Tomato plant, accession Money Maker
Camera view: horizontal (90 deg, fisheye); turntable rotation: 330 degrees
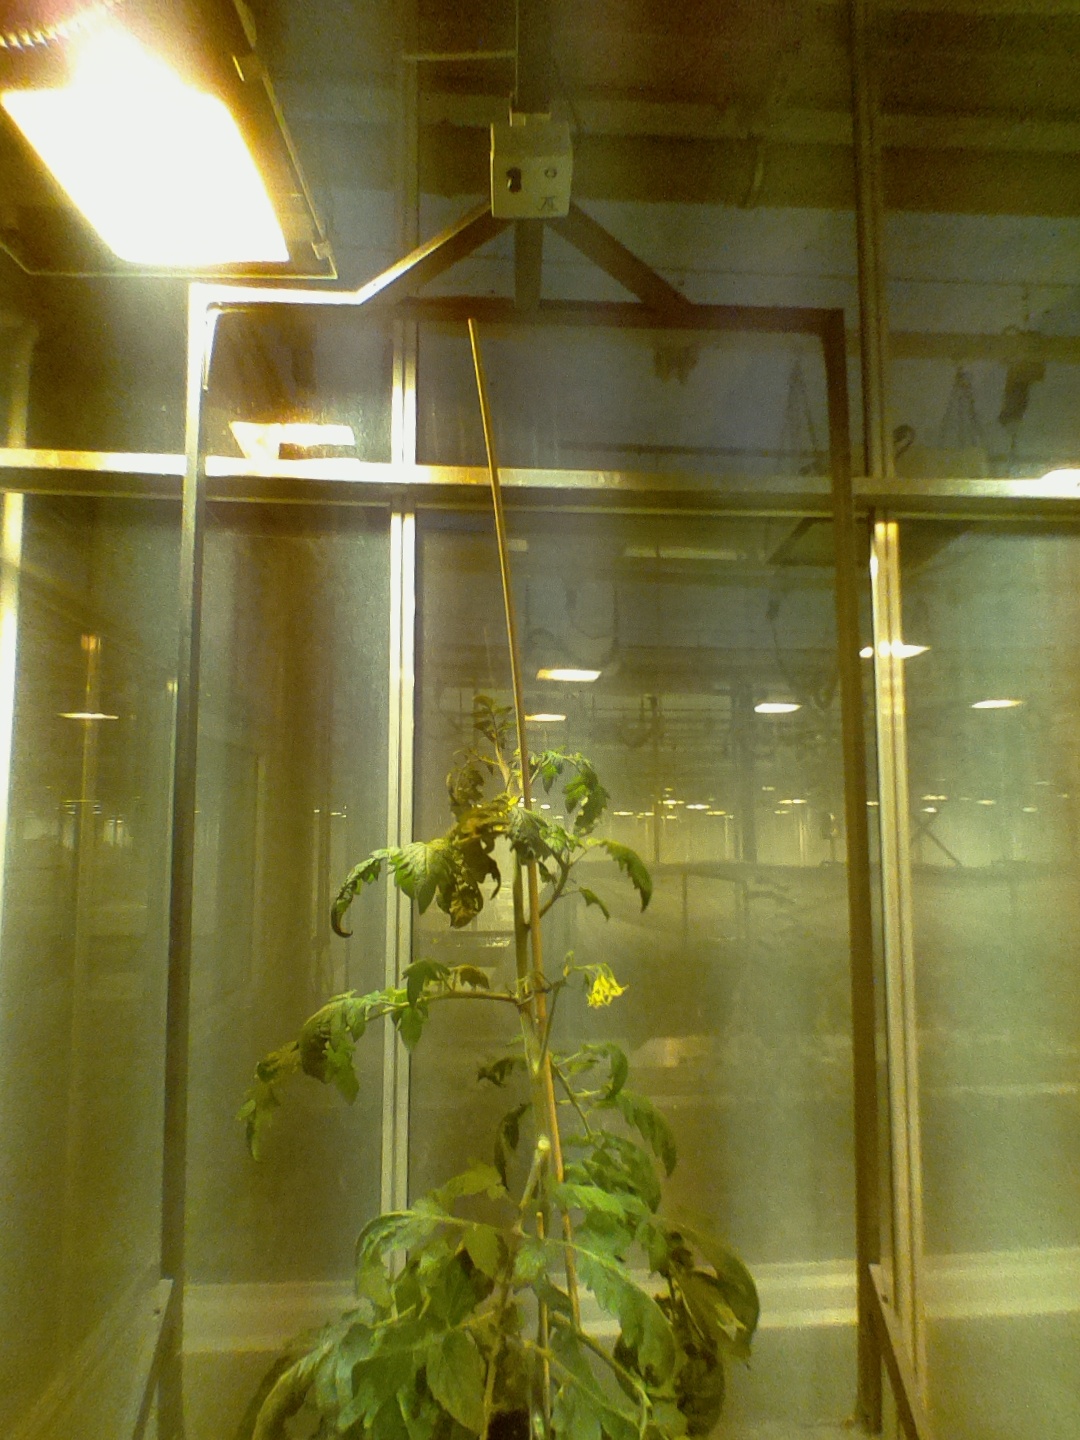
BBCH growth stage 69: End of flowering, 90%-100% of flowers open, more petals falling